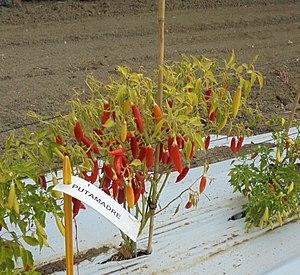
variété de piment, ressources génétiques, INRA Cavaillon
Il existe plusieurs milliers de variétés cultivées de piments et de poivrons dont plus de 2 300 inscrites au catalogue européen des espèces et variétés.